John Kinzer House

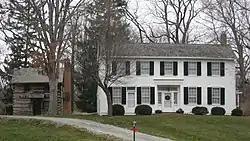
The house in 2012

The John Kinzer House is a historic house in Carmel, Indiana. It was built in the 1840s by John D. Kinzer, a settler who lived here with his wife and their seven children. Kinzer purchased the land from the federal government and initially built a much more modest cabin which still stands next to the main house; the cabin was built in 1828. The main house was designed in the Federal architectural style, with two stories and two chimneys. It has been listed on the National Register of Historic Places since September 5, 1975.